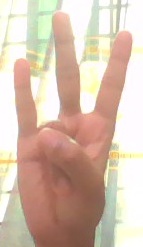
ASL sign: 7